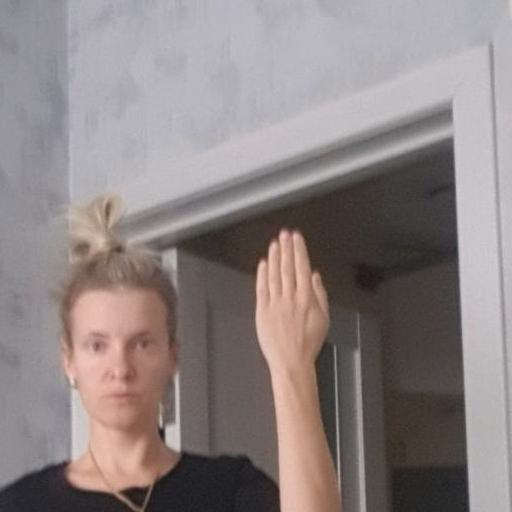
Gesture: stop_inverted